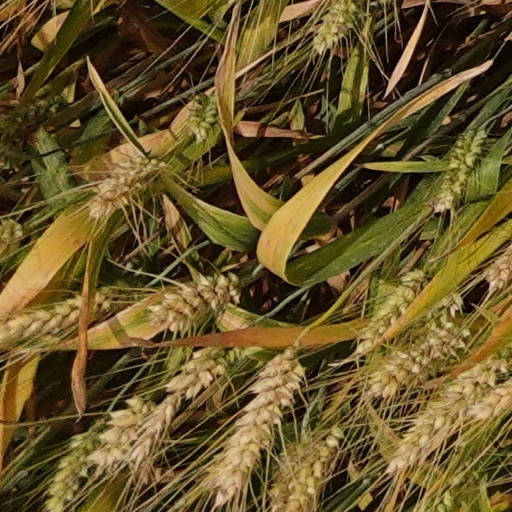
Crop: wheat